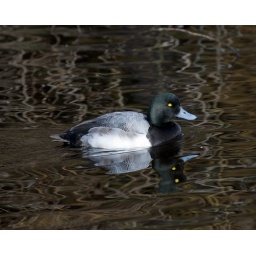
Near the little stone bridge over the outlet to Lost Lagoon in Stanley Park.